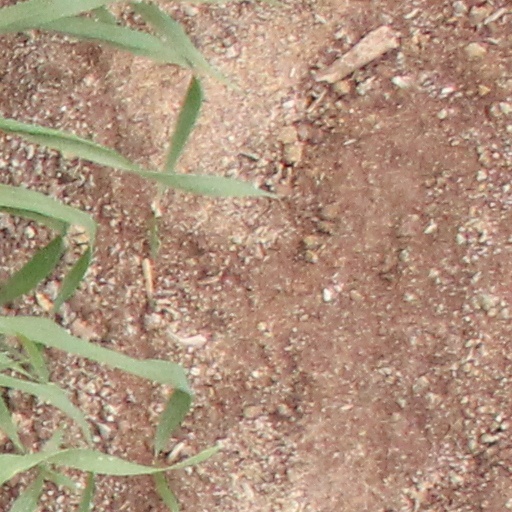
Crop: wheat